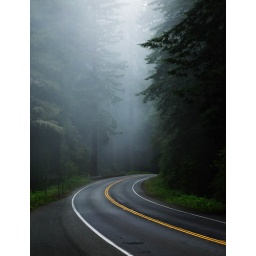
Fog on highway 101 as it winds through the trees in Northern CA